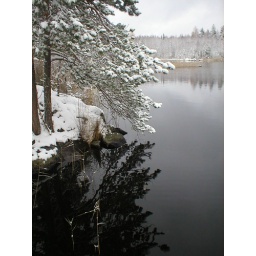
A tree over the lake the island was in.